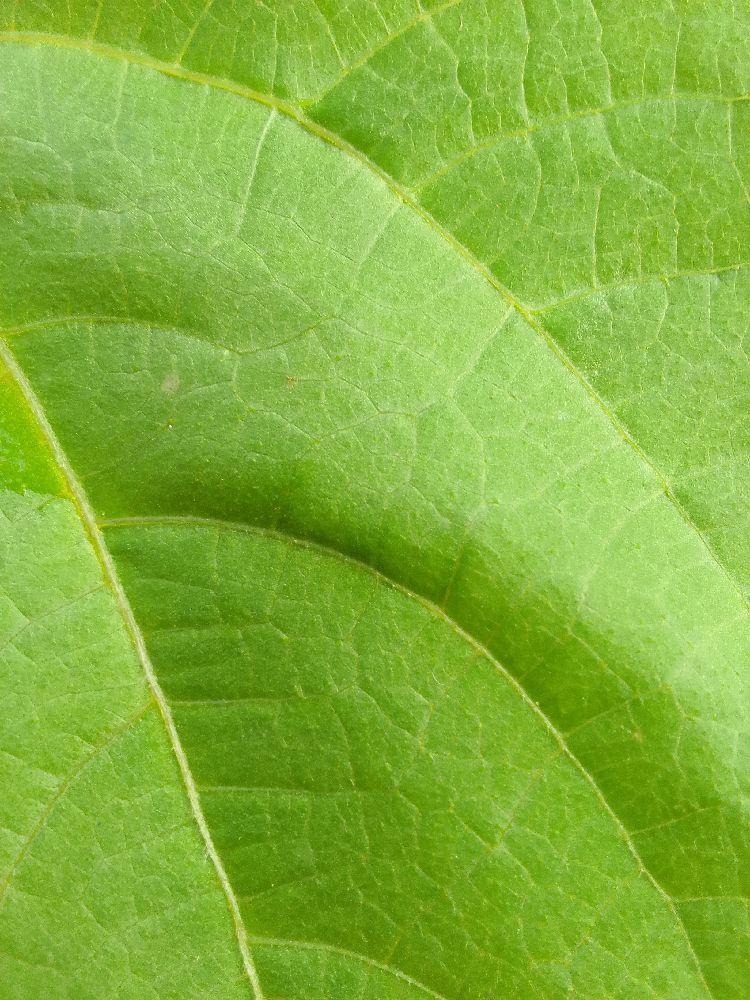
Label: healthy